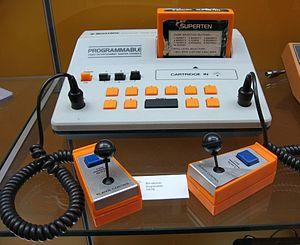
Cet article présente une liste non exhaustive de consoles de jeux vidéo de première génération. Plus de 900 y sont répertoriées.